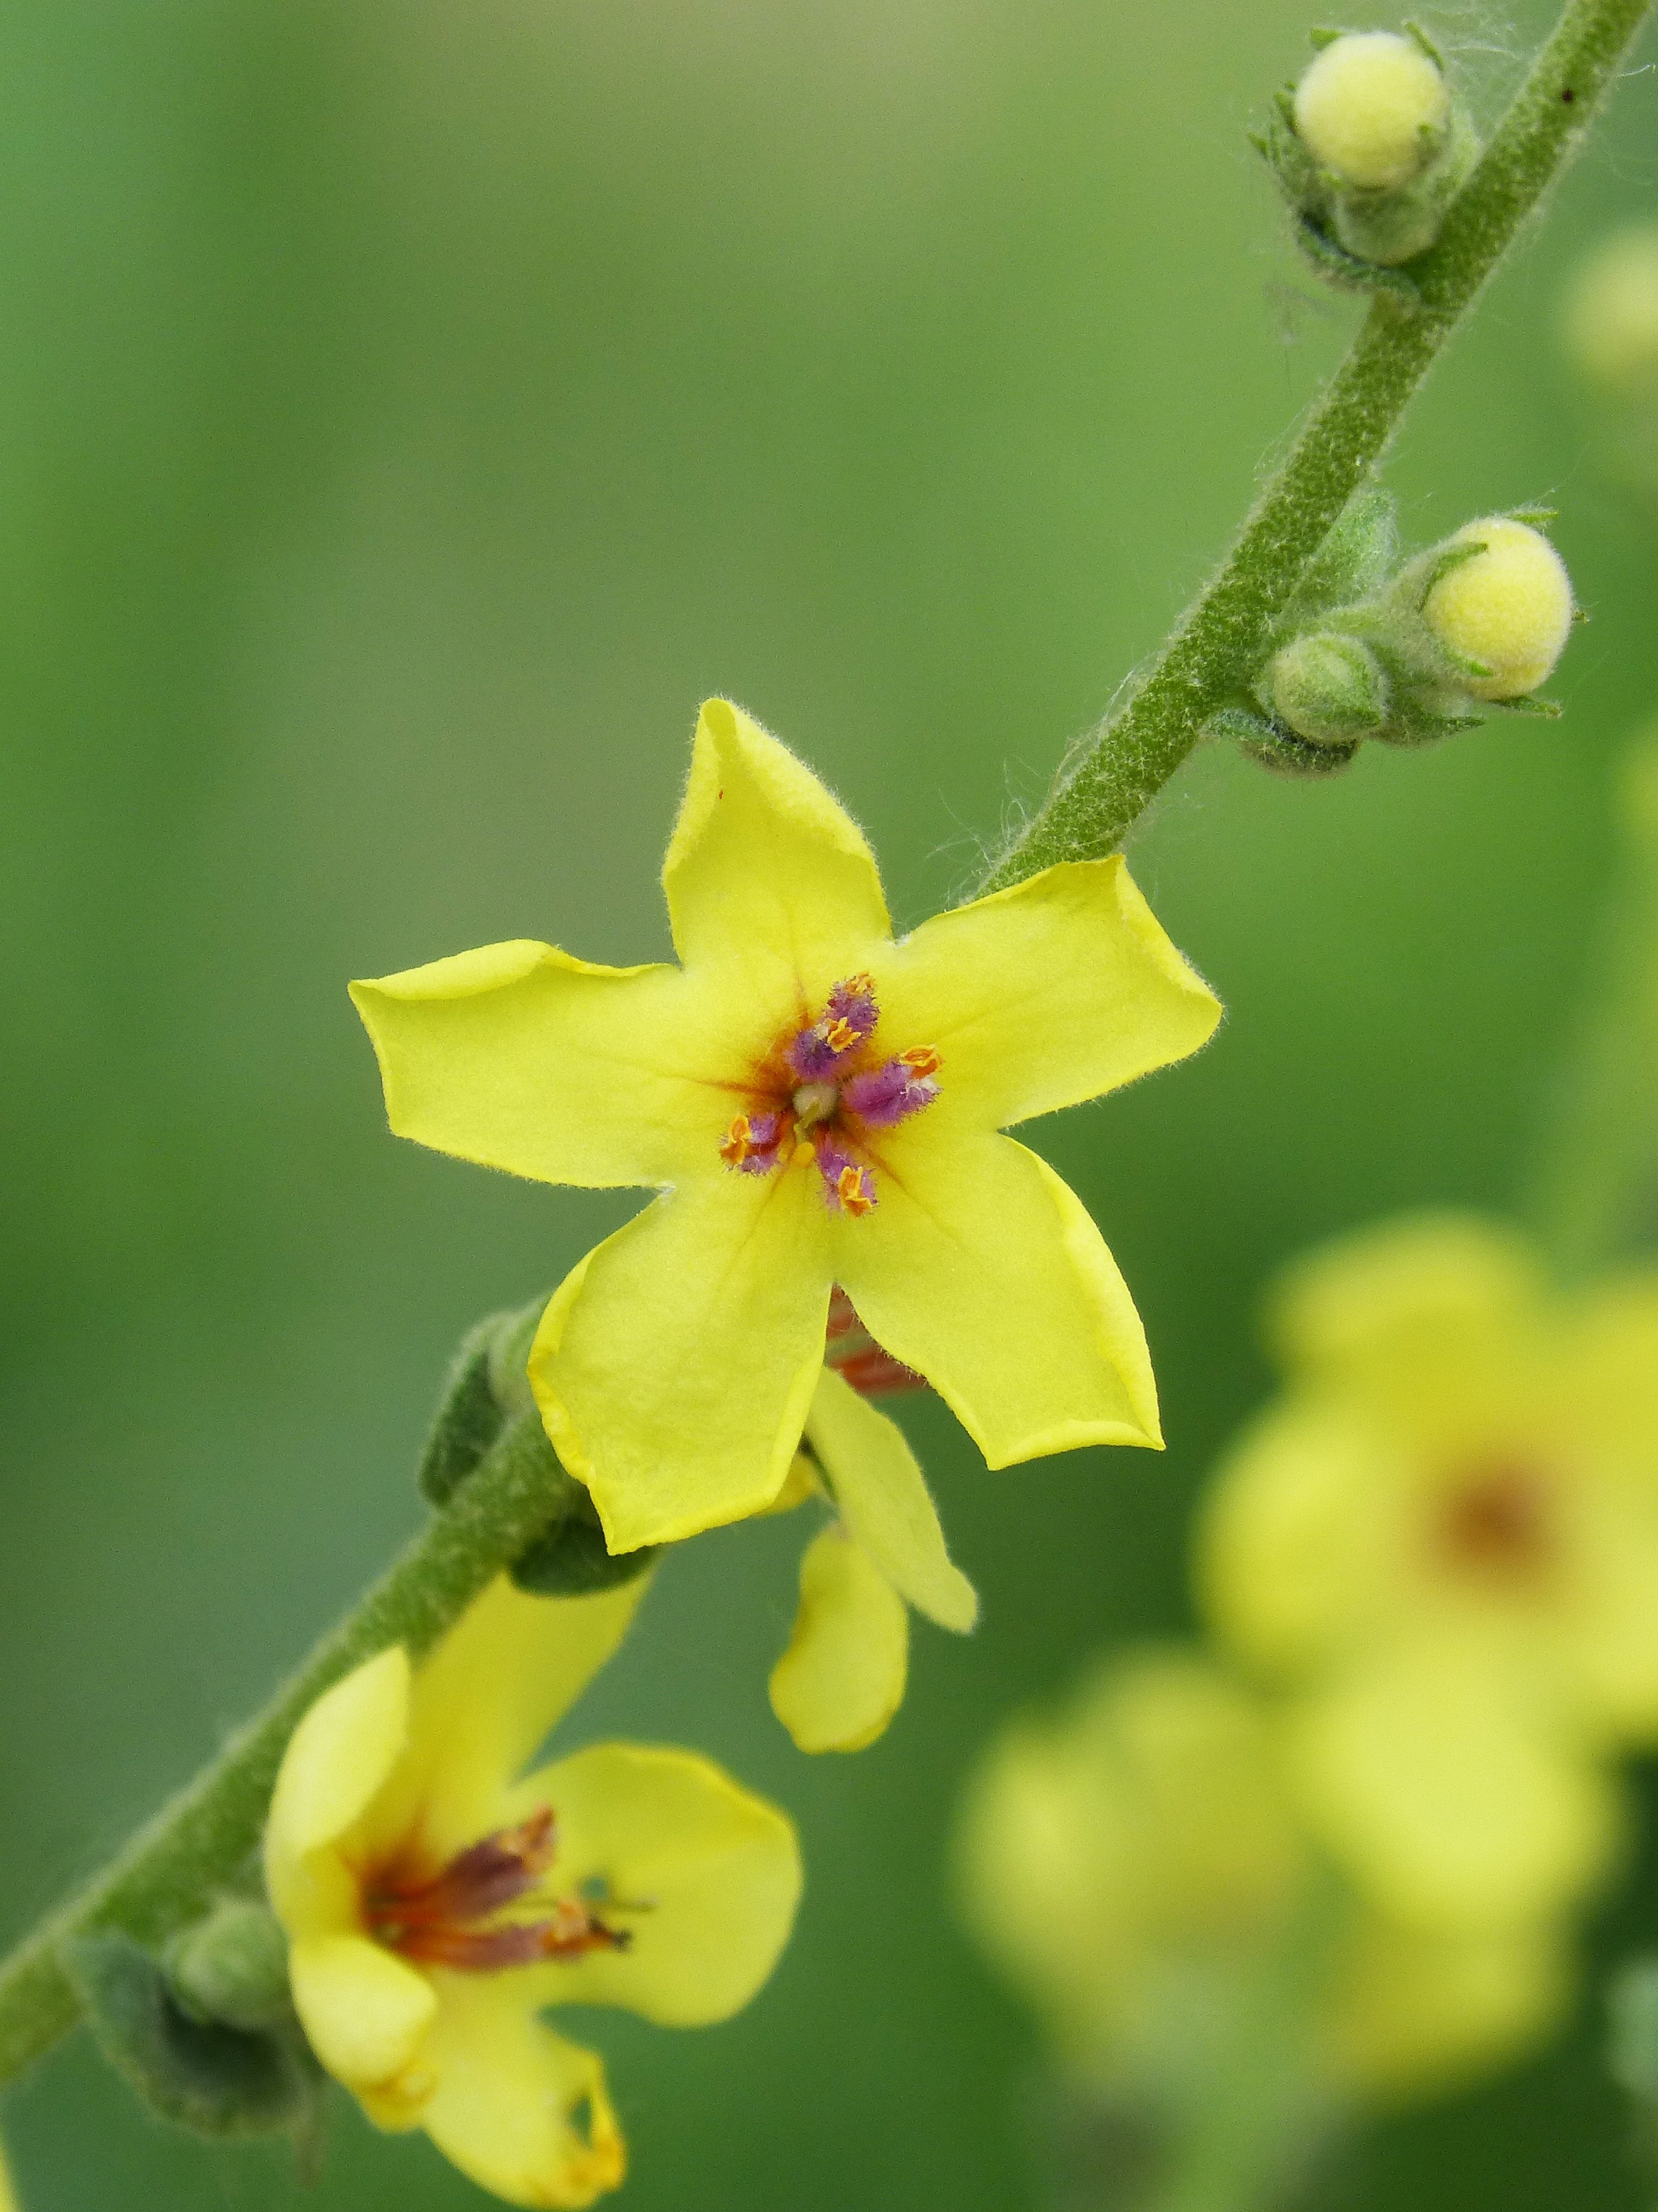
blossom, plant, photography, flower, petal, produce, botany, yellow, flora, wild flower, yellow flower, wildflower, beauty, macro photography, cocoon, flowering plant, plant stem, land plant, dayflower family